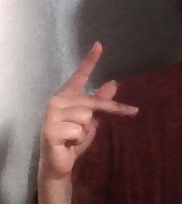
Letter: dha